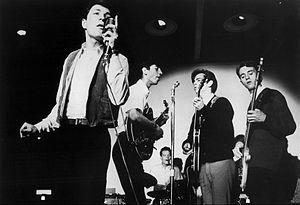
La ville de Détroit, dans l'État du Michigan, est une cité portuaire importante dans la région des Grands Lacs au Nord des États-Unis. Dans les années 1960, elle est connue pour son industrie automobile florissante, qui lui vaut les surnoms de « Motor City » ou « Mo-town ». À cette époque, la localité est également célèbre pour sa production de soul music, principalement représentée par le label Motown, qui donne également à la ville le surnom de « Hitsville U.S.A. ».